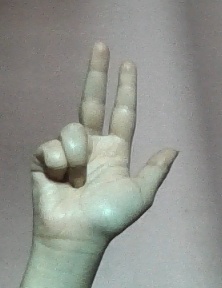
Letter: al